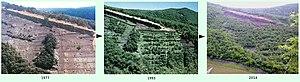
Japon
Le mont Nantai est une montagne du Japon située à Nikkō, sur l'île de Honshū, au nord de l'agglomération de Tokyo. Ce stratovolcan haut de 2 486 mètres fait partie du complexe volcanique des monts Nikkō dans le parc national de Nikkō.